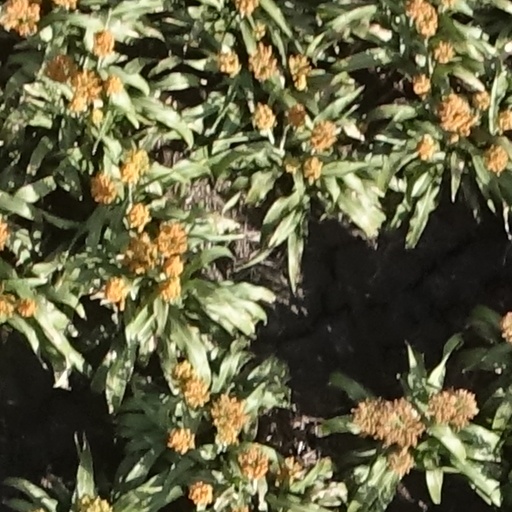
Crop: sorghum